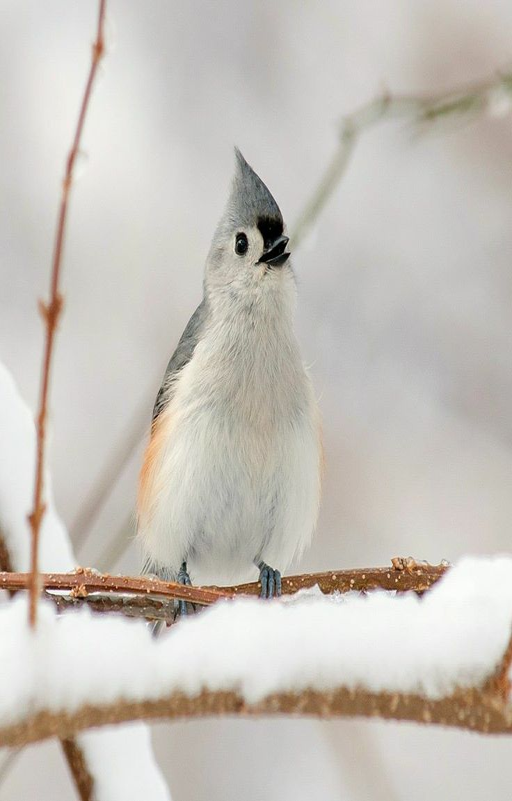
biological species , such a cute bird with a funny name .